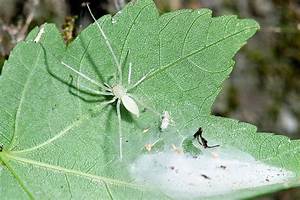
Label: spider